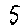
Label: 5